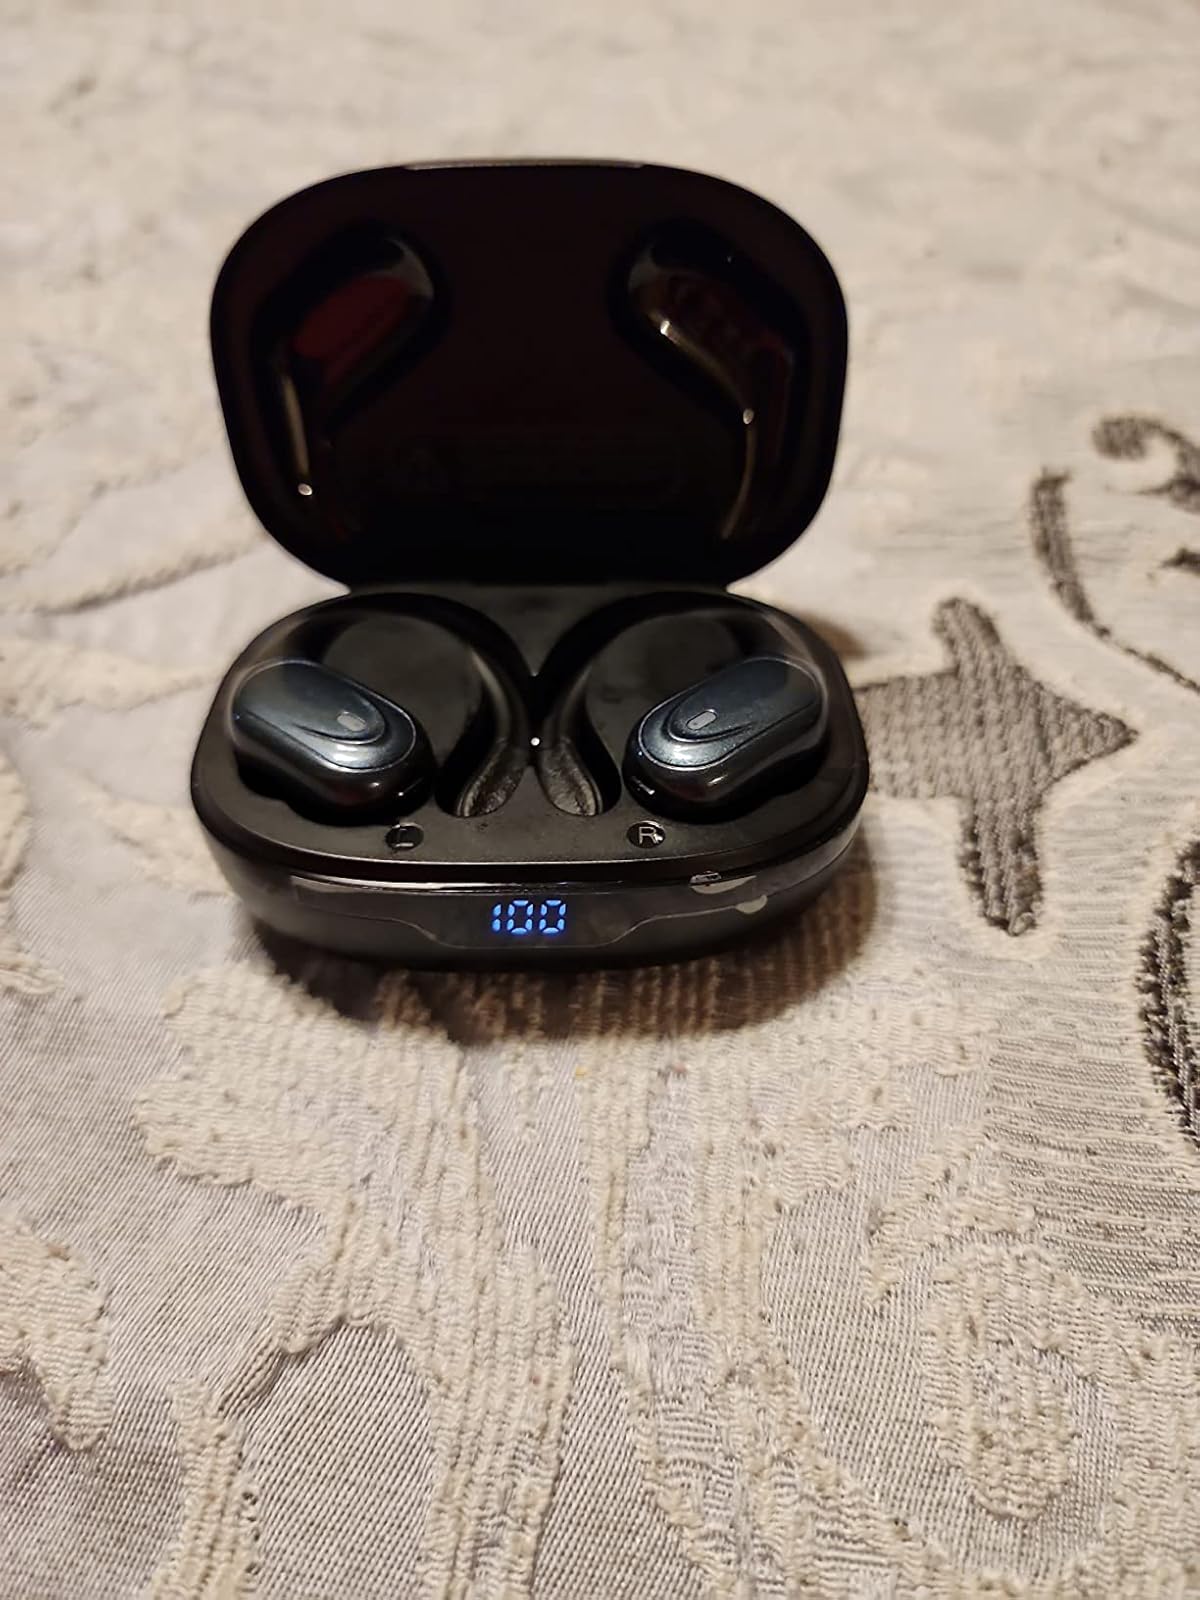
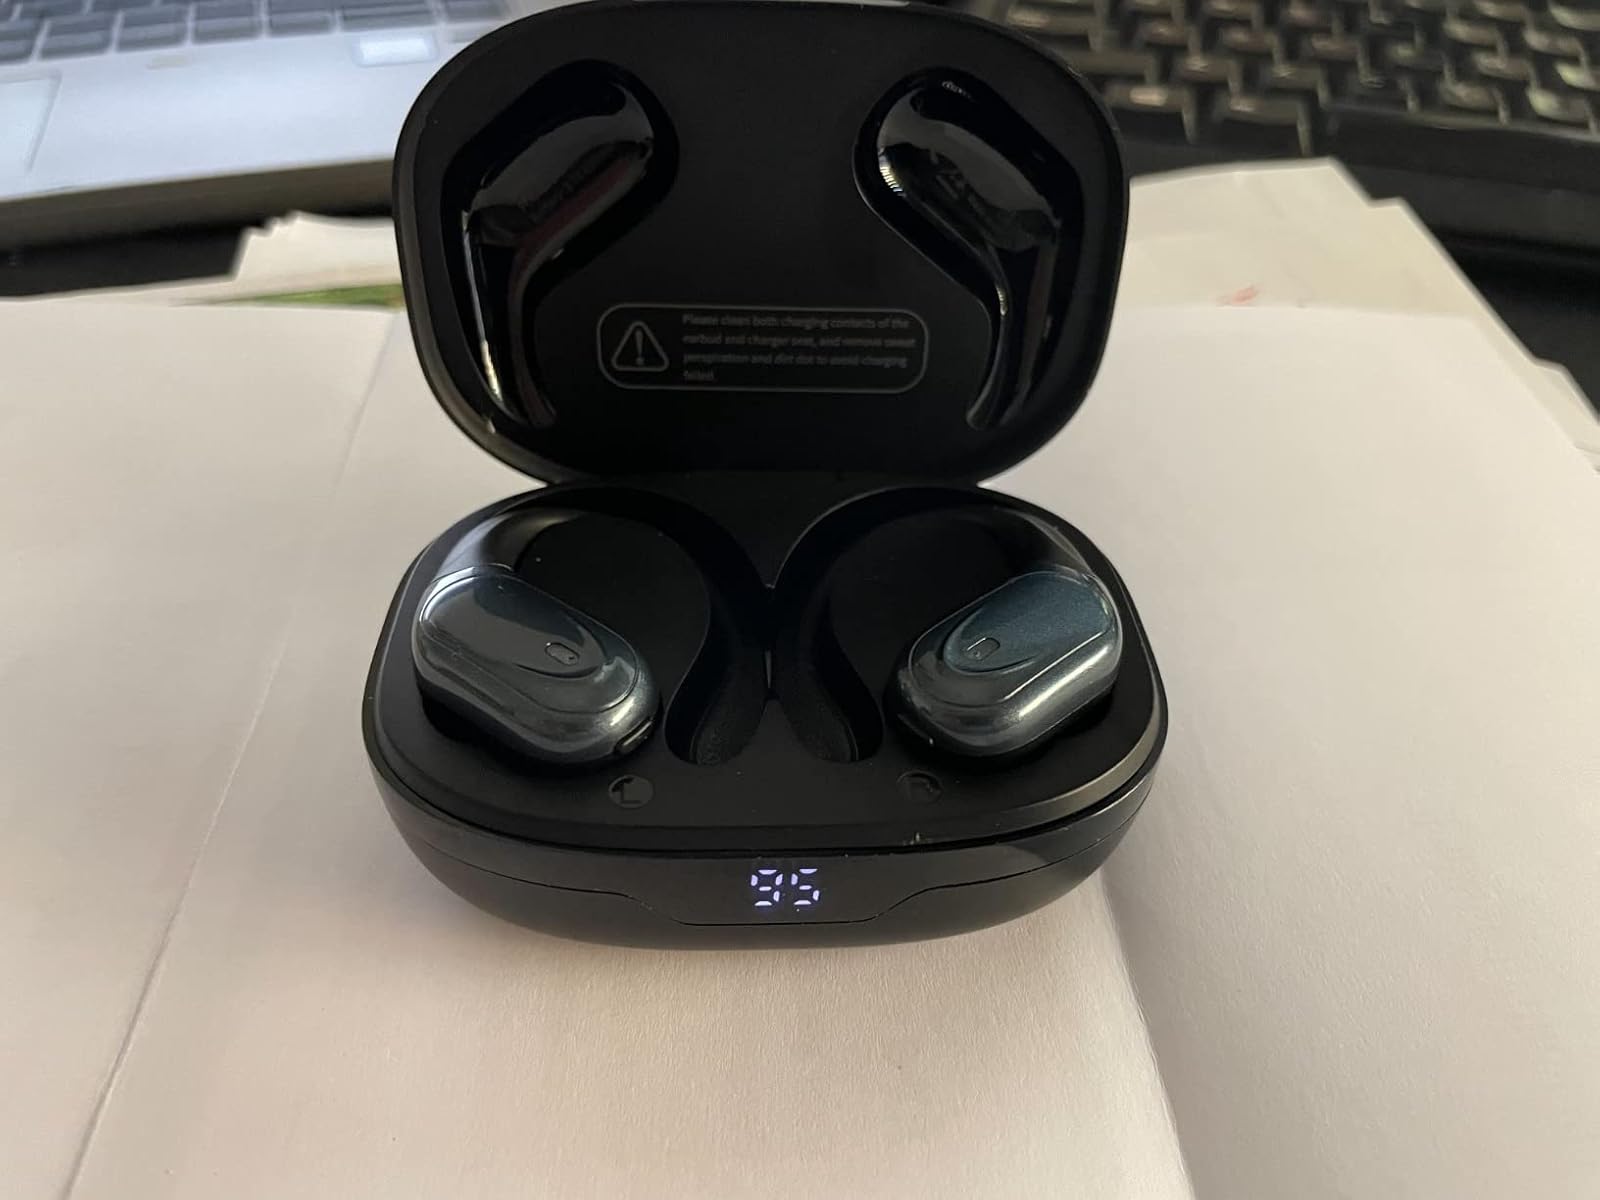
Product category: earbuds
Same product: yes